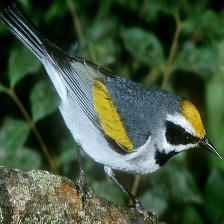
Species: GOLD WING WARBLER
Scientific name: VERMIVORA CHRYSOPTERA